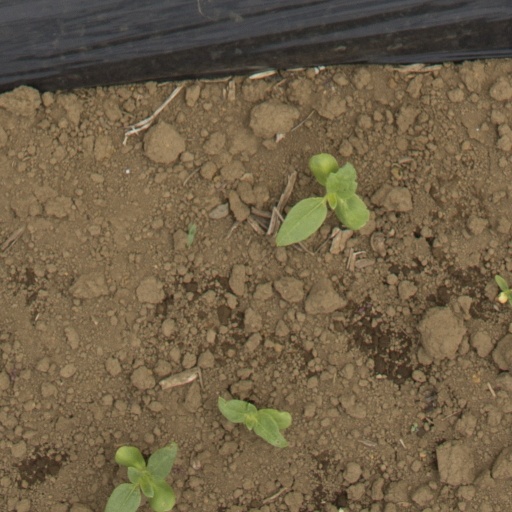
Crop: Jerusalem artichoke